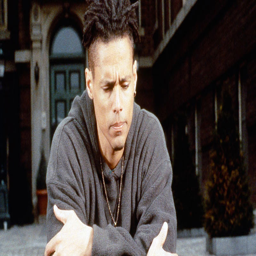
a man sitting on stairs in front of a building